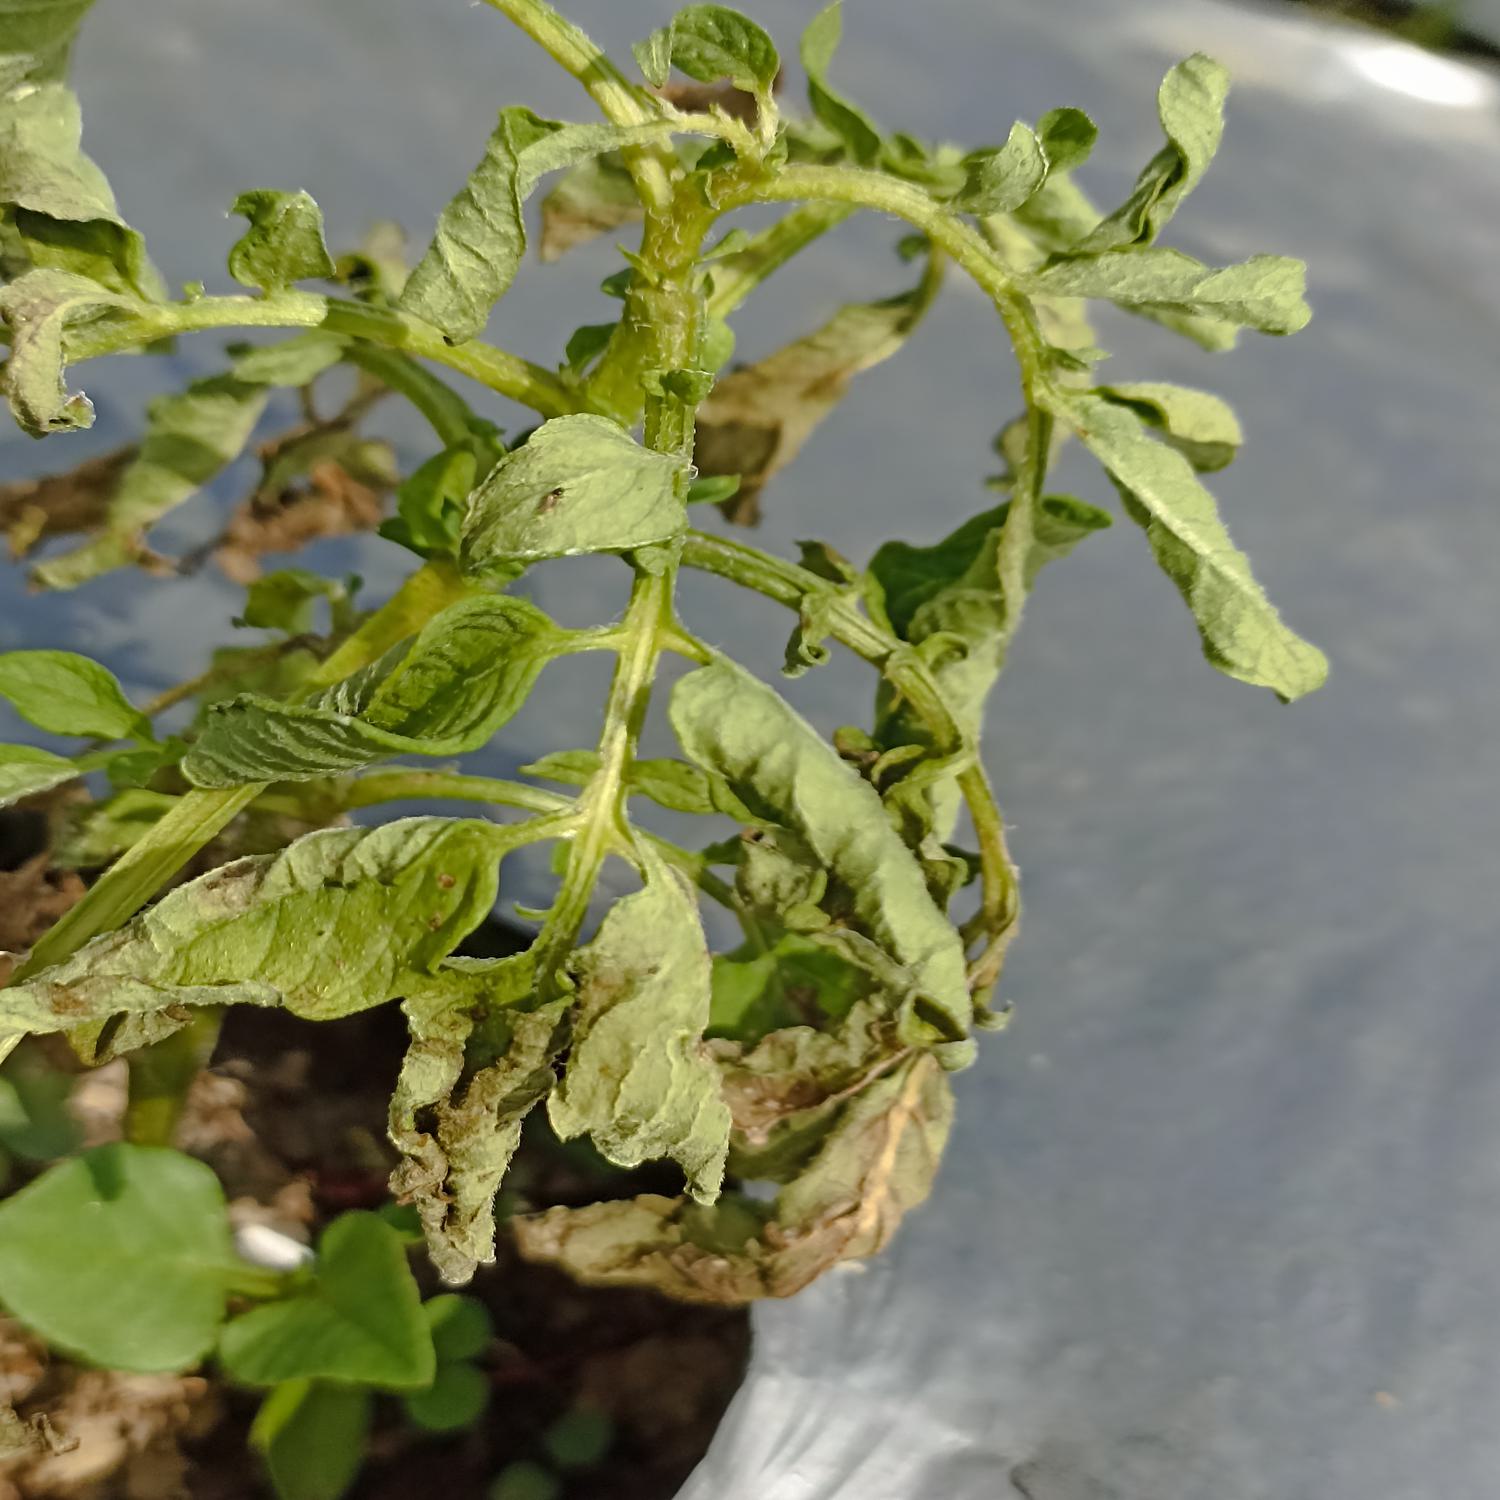
Label: Bacteria